Second Battle of Newtonia

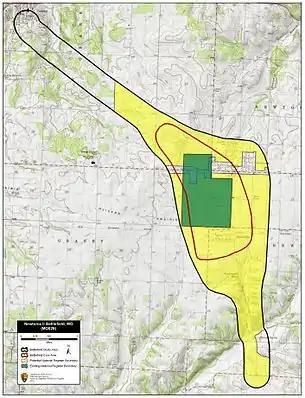
Map of the Second Newtonia battlefield highlighting National Register of Historic Places current and potential areas

Both armies claimed victory. Curtis reported that the Confederates had been "conquered", while Price claimed that Blunt had been driven back and to have inflicted severe casualties. Shelby's chief of staff, John Newman Edwards, stated that "another beautiful victory had crowned the Confederate arms". Both the American Battlefield Trust and the Civil War Sites Advisory Commission interpret the outcome as a Union victory. Likewise, estimates of casualties vary greatly. A contemporary newspaper reported 113 Union casualties, and under 200 for the Confederates. The modern historian Albert E. Castel places total Confederate casualties at 24 and those for the Union at 26, while the modern historian Kyle Sinisi places Union losses at 114 and estimates that Confederate losses were probably similar or less than those of the Union. Lause states that Blunt reported Union losses as 118 killed and wounded and that Union officer Richard J. Hinton provided a figure of 114 Union casualties. Higher figures for Confederate losses are given by Lause, who reports that the Confederates "supposedly" lost about 275 men. The frequently unreliable Edwards later stated that the Confederates lost about 800 men at Newtonia. The American Battlefield Trust estimates 250 and 400, respectively. It is known that 46 wounded Confederates were captured by Union troops when they were abandoned after the battle due to Price's army's inability to transport them. The Ritchey and McLain houses were both used as field hospitals, as was the Witherspoon house, which was southwest of the McLain farm. Both contemporary and postwar writers either praised Blunt for playing a decisive role in the victory or criticized his decision to attack with a small force as reckless.